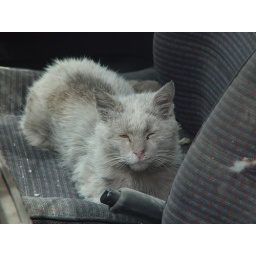
a cat happy in a seized car at police dist 10